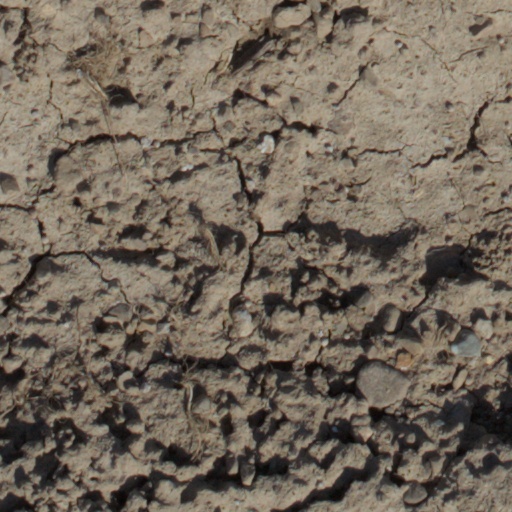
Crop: wheat